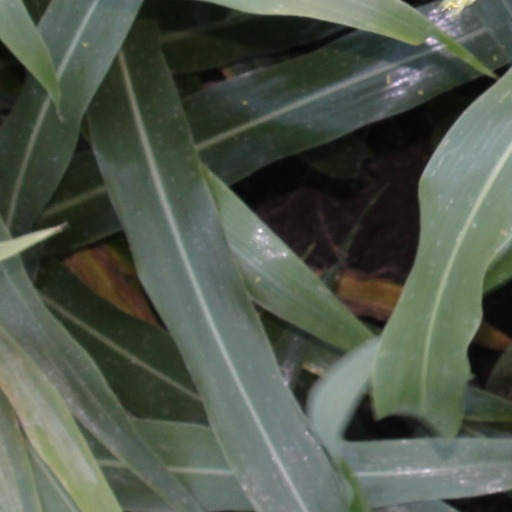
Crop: sorghum